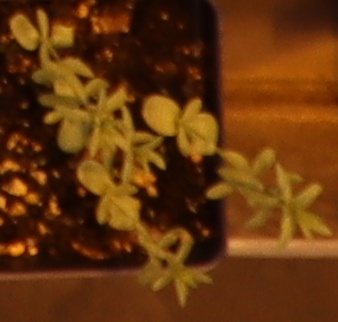
Label: Flax